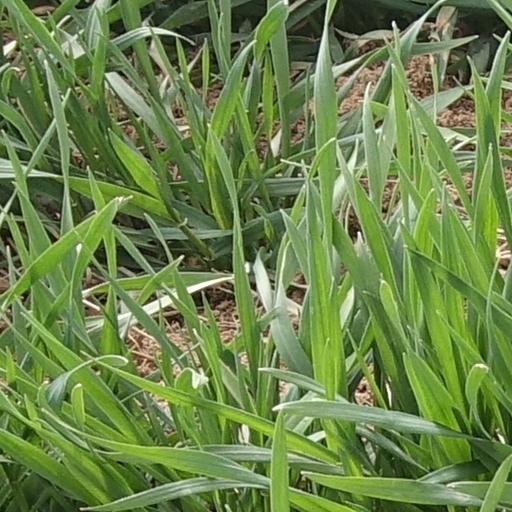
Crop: wheat